Nasrallah Shah-Abadi

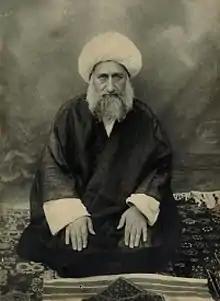
Grand Ayatollah Mohammad Ali Shah-Abadi, father of Nasrallah.

Nasrallah attended Tawfiq Elementary School in Tehran for his primary education, then in 1941 he pursued his Religious education in Tehran. While in Tehran he was taught by several people, such as Mirza Mahdi Ashtiani and others. After the death of his father in 1949, he left Tehran for Qom to pursue his Islamic Studies in Qom Seminary. While in Qom he was taught by many big scholars such as Hossein Borujerdi, Mohammad Ali Araki, and others. Eventually, in 1952, he went to Najaf to attend the Hawza Najaf for advanced Islamic Studies (Darse Kharej). While there, he gained Ijtihad when he was around 30, and mastered several subjects such as Fiqh (Islamic Jurisprudence), Islamic philosophy, Tafsir (Interpretation of Quran), and others. He benefited from several big scholars in Najaf such as Abu al-Qasim al-Khoei, Muhsin al-Hakim and others. He was there when Ruhollah Khomeini arrived, and with his brother Ruhollah Shah-Abadi, they attended his classes in Najaf.